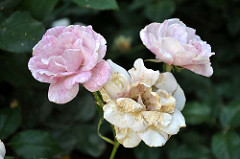
Flower: rose